PhulBan

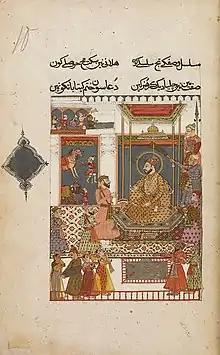
Illustrated page from ibn-e-Nishati's "Phulban" (Flower Garden), a Deccani Urdu rendition of a Persian work, "Basatin". Written by "Ibn Nishati" under the patronage of Abdullah Qutb Shah, depicted here seated on a throne.

The composition genre of "PhulBan" is a blend of romance and adventures, with 3500 lines and 2000 couplets it is a collection of anecdote leading to each other, the opening element of the book is a tale narrated by a Dervish to the king of the mythical city of gold. Further stories consist of fabled Chinese merchants, illustrious kings, fictitious princes and princesses, fairy-tales, mythical birds and mendicant Dervish's and Yogis.